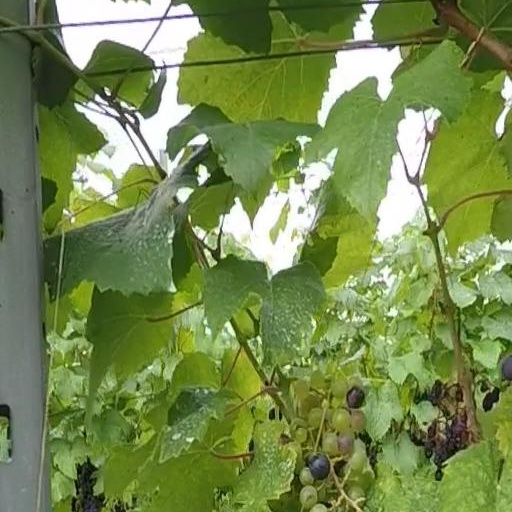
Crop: grape